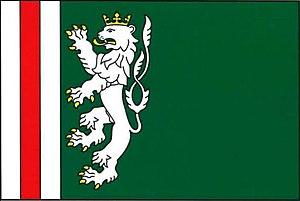
Tupadly est une commune du district de Mělník, dans la région de Bohême-Centrale, en Tchéquie. Sa population s'élevait à 138 habitants en 2020.